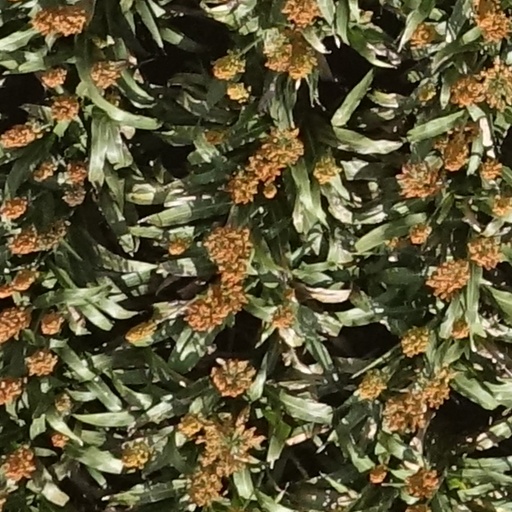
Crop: sorghum